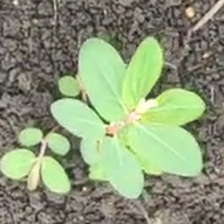
Weed species: Choti_dudhi_(Euphorbia_hirta)